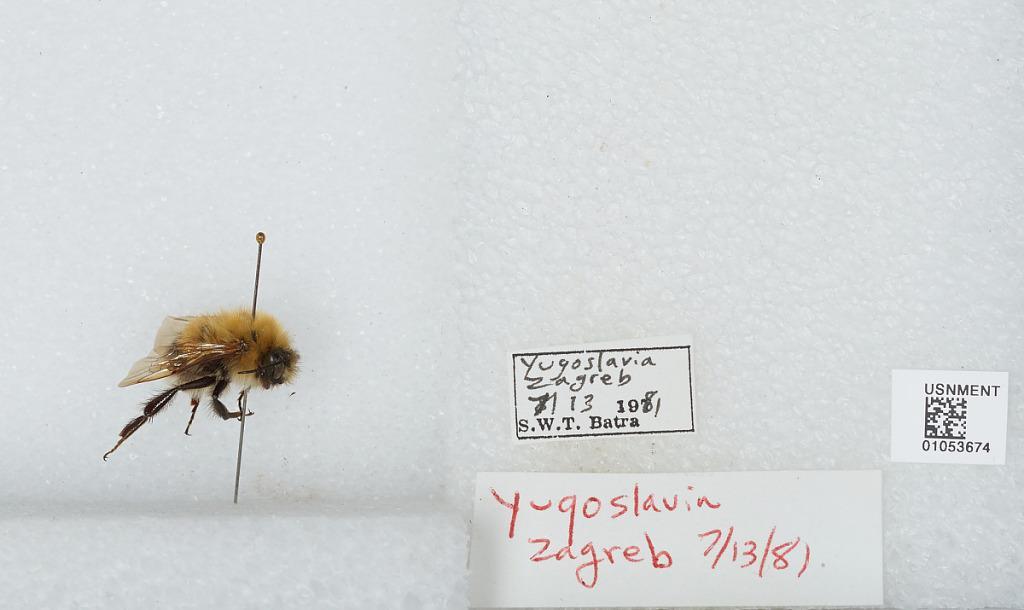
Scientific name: Bombus sp.
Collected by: S. Batra
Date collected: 1981-7-13
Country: Croatia
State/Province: City of Zagreb
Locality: Zagreb
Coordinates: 45.8083, 15.9801